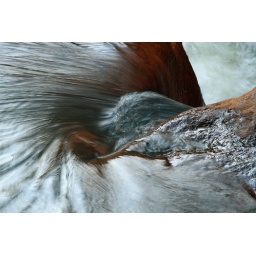
Long exposure of water funneling through a small crack in the rocks near Douglas Falls, WV